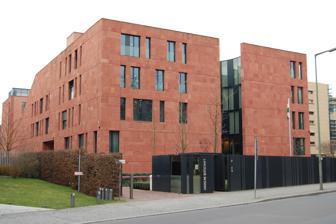
Building: Embassy of India, Berlin
Country: Germany
Year built: 2001
Diplomatic mission Embassy of India in Berlin Location Mitte , Berlin Address Tiergartenstraße 17, 10785 Berlin Coordinates 52°30′34″N 13°21′44″E / 52.509444°N 13.362111°E / 52.509444; 13.362111 Ambassador Harish Parvathaneni The Embassy of India, Berlin ( German : Indische Botschaft in Berlin ) is the diplomatic representation of the Republic of India in the Federal Republic of Germany . The embassy building has been located in Tiergartenstraße in Berlin's embassy district since 2001. The first exchange of ambassadors between West Germany and India took place in 1952, after India was one of the first countries to recognize the then new Federal Republic of Germany in 1949. On March 7, 1951, both countries concluded a treaty to exchange ambassadors. Between 1972 and 1990 there was also an Indian embassy in the GDR ( East Germany ). History Until the German government decided to move from Bonn to Berlin, India's embassy in Germany was based in Bonn. Diplomatic relations also existed with the GDR between 1972 and 1990. The Embassy of India in the GDR was located at Clara-Zetkin-Straße 89 (since 1995 Dorotheenstraße again) in East Berlin. Between 1999 and 2001, the new headquarters of the Indian embassy in Germany was built in the embassy quarter of Berlin's Tiergarten quarter ( Berlin-Mitte borough). The building plans were drawn up by the Berlin architects Léon-Wohlhage-Wernik . The finished building is characterized by its unusual colour scheme - the façade is made of Indian red sandstone . On January 18, 2001, the Indian Embassy was officially opened in the presence of the then Foreign Ministers of Germany and India - Joschka Fischer and Jaswant Singh . The first Indian ambassador to move into the new building was Ronen Sen . View of the entrance See also List of diplomatic missions of India Germany–India relations Literature Nils Ballhausen: Ein Stück Indien – Botschaft der Republik Indien mit Konsulats- und Wohngebäude . In: Bauwelt , Nr. 14/2001, p. 18–23. Weblinks Official Website of the Indian Embassy in Germany India in Germany on Facebook Indische Botschaft in Berlin at Leon Wohlhage Wernik architecture Botschaft der Republik Indien at Berliner Senatsverwaltung für Stadtentwicklung Indische Botschaft at BauNetz References